Vasilisa the Beautiful

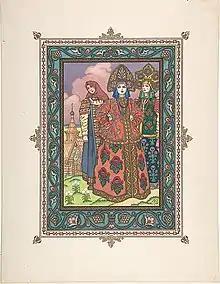
Vasilisa and her step-sisters (wearing kokoshniks), by Boris Zvorykin

Vasilisa the Beautiful or Vasilisa the Fair is a Russian fairy tale collected by Alexander Afanasyev in "Narodnye russkie skazki".